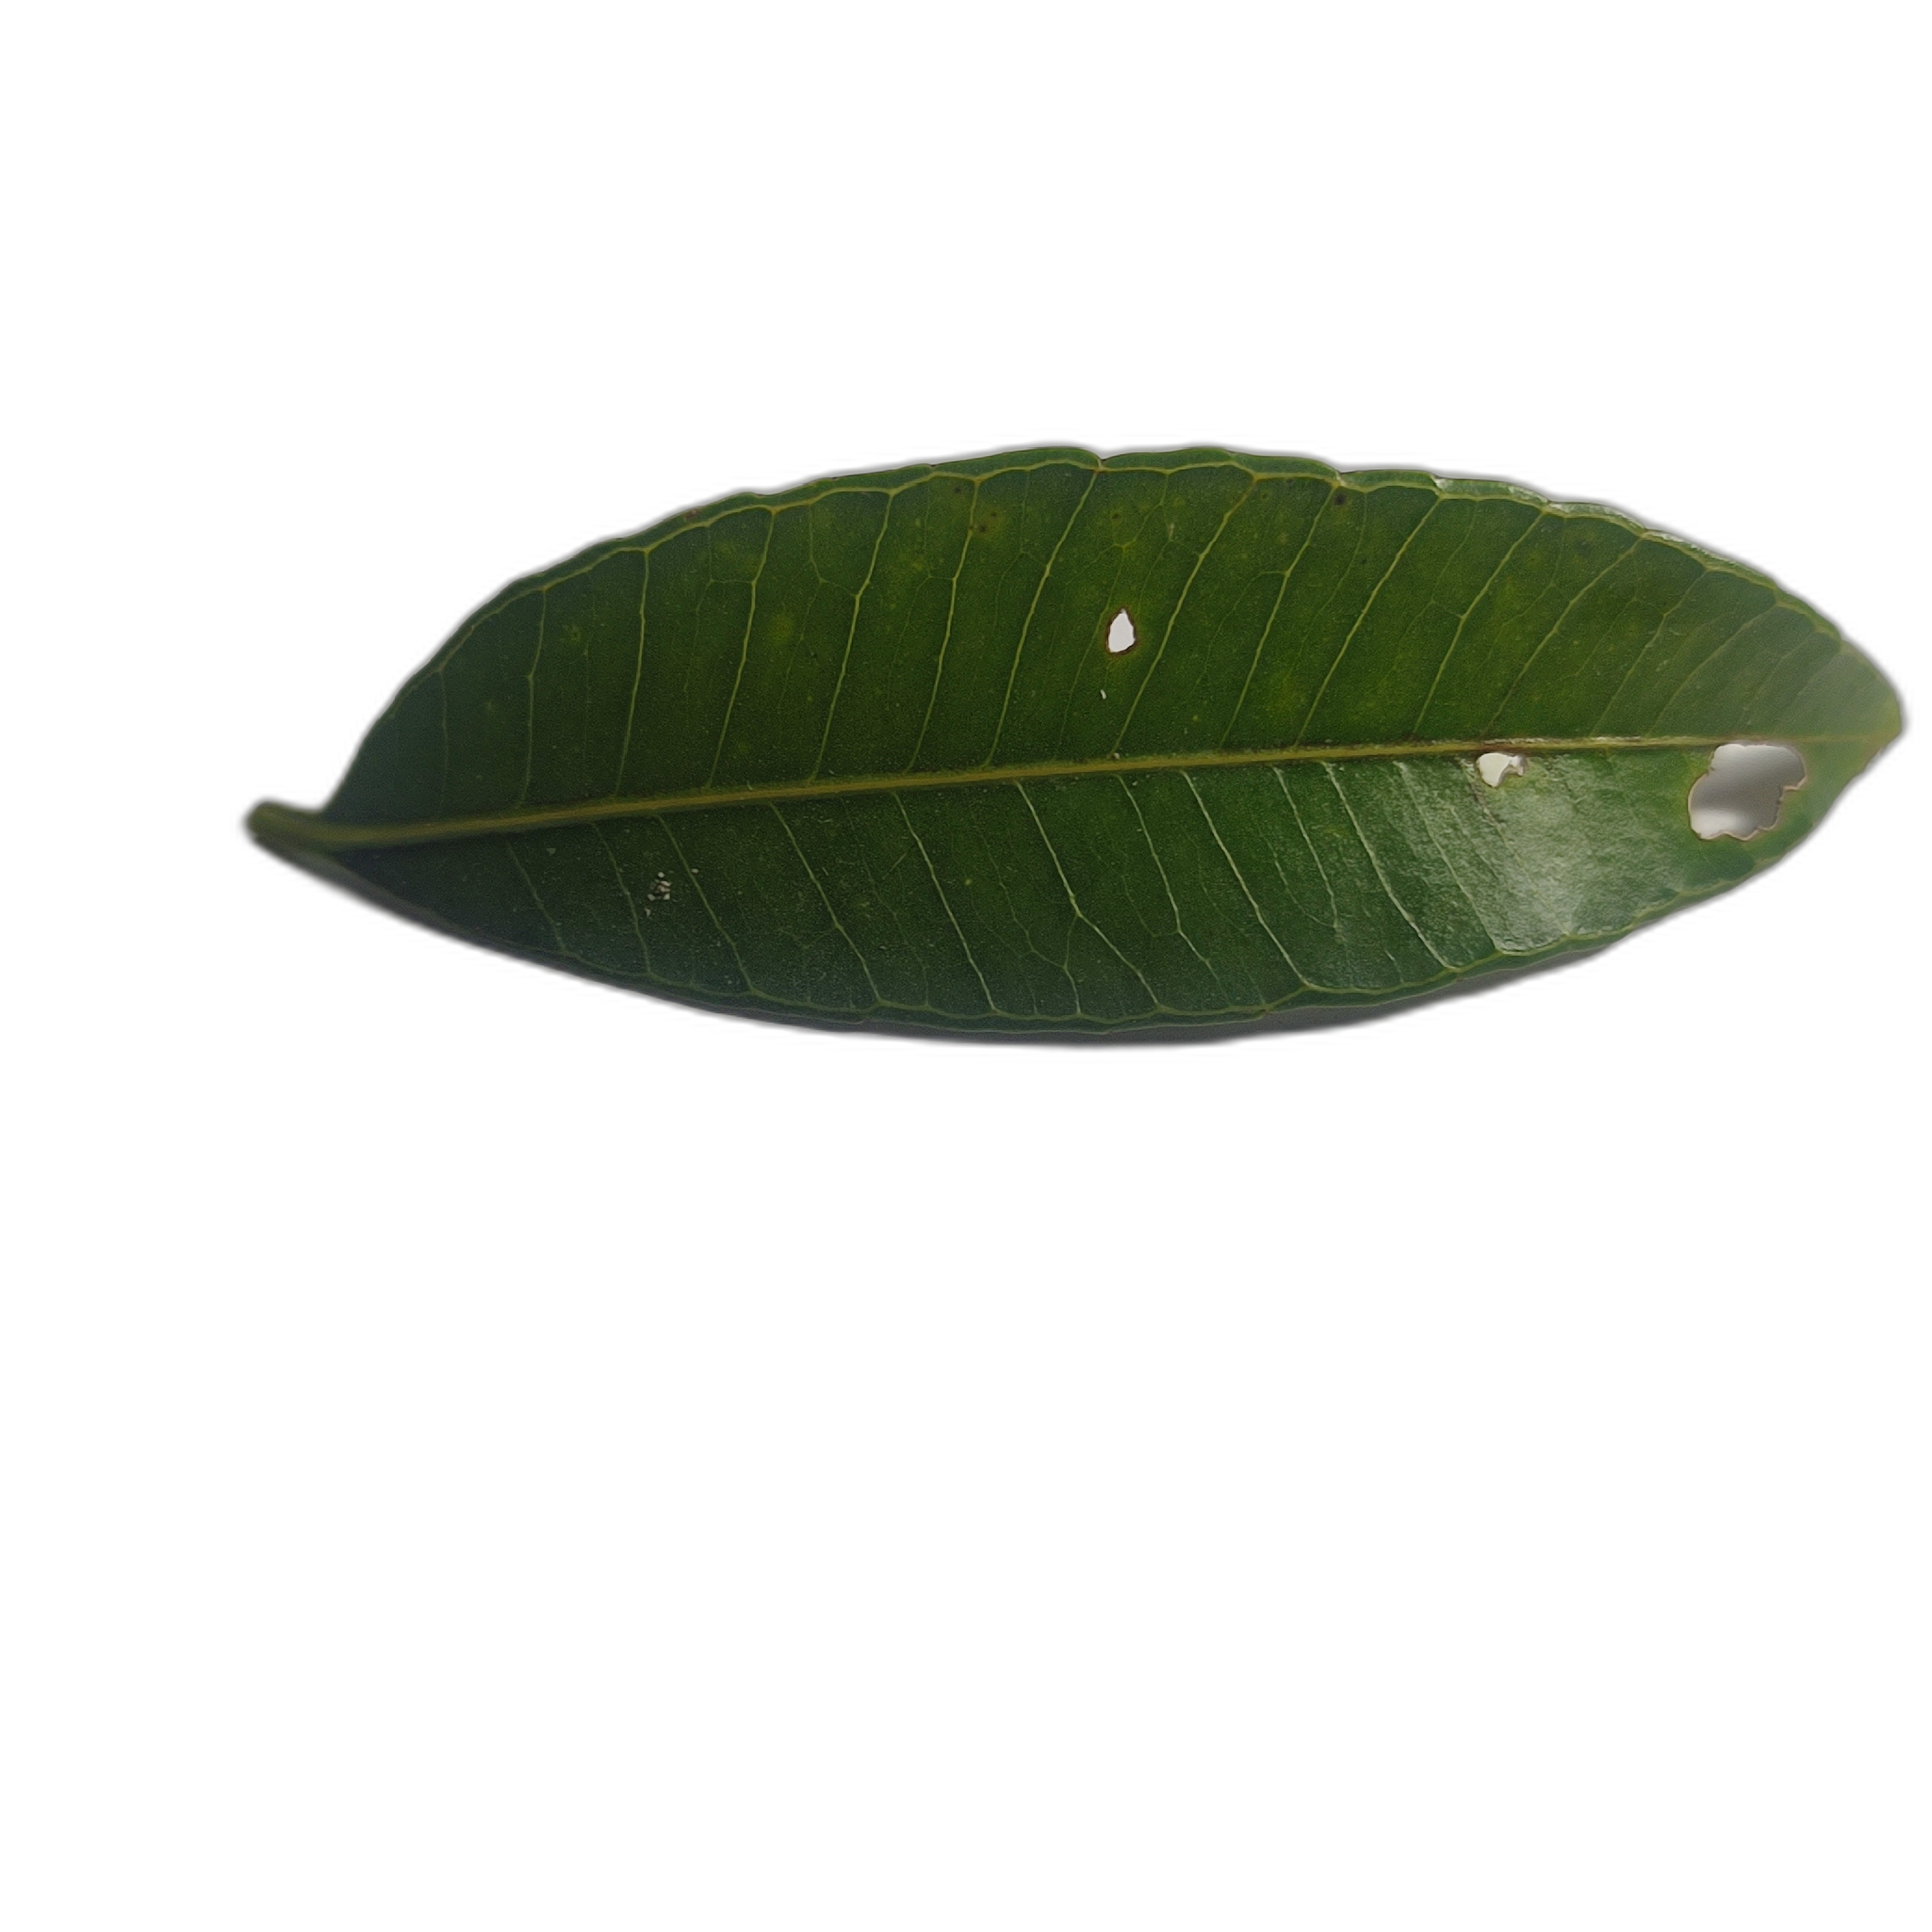
Label: not_healthy